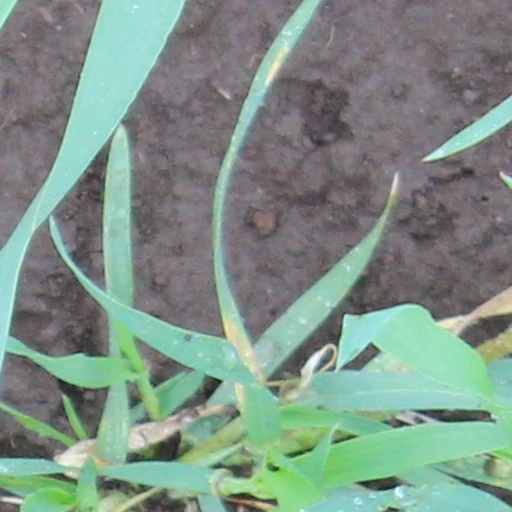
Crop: wheat